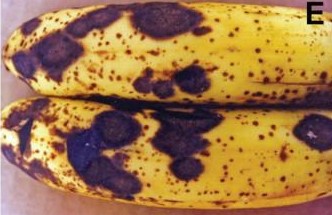
Plant: Banana
Disease: banana anthracnose